The Astonished Heart

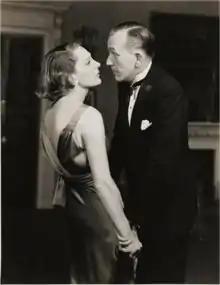
Leonora (Gertrude Lawrence) and Chris (Noël Coward), 1936

The Astonished Heart, described by the author as "a tragedy in six scenes", is a short play by Noël Coward, one of ten that make up "Tonight at 8.30", a cycle written to be performed across three evenings. One-act plays were unfashionable in the 1920s and 30s, but Coward was fond of the genre and conceived the idea of a set of short pieces to be played across several evenings. The actress most closely associated with him was Gertrude Lawrence, and he wrote the plays as vehicles for them both.